Nostradamus Effect

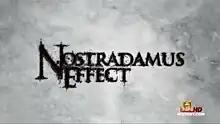

Nostradamus Effect is an American television series that premiered on September 9, 2009, on the History Channel. The program detailed various historical apocalyptic prophecies, such as the 2012 phenomenon. The show was named after reputed French seer Michel de Nostredame, more commonly known as Nostradamus. The series ran for a single season.